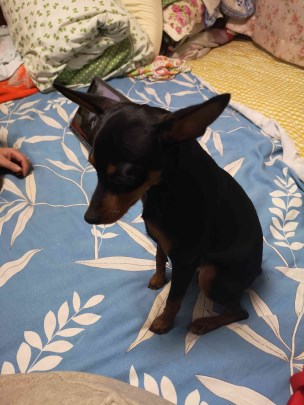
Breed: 561-n000127-miniature_pinscher